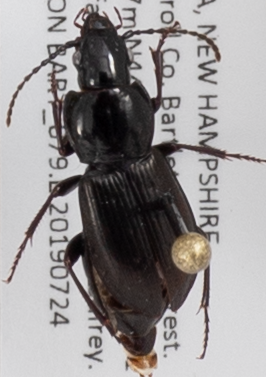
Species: Pterostichus pensylvanicus
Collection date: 2019-07-24
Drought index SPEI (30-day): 0.54
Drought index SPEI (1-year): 1.13
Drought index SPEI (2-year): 0.8